Leek Town F.C.

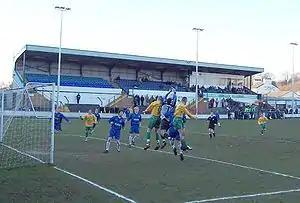
Leek Town (blue shirts) in action against Marine in 2006

In 1996–97 Leek claimed the Northern Premier League title by ten points and were this time granted promotion to the Conference. In their first season at this level they narrowly managed to avoid relegation but could not repeat the feat the following year and were relegated back to the Northern Premier League Premier Division. In 2000–01 the Blues were relegated to Division One, but regained their place in the Premier Division when the league was restructured due to the formation of Conference North in 2004. The club achieved several mid-table finishes in the league but struggled off the pitch. On 21 June 2006 it was announced that the club was in such severe financial peril that it was facing a winding-up order, but on 11 June the following year it was confirmed that a new consortium had taken over the club and secured its future. In the 2007–08 season Leek finished in the bottom four, resulting in relegation to Division One South. Between the 2011–12 and 2014–15 seasons the club qualified for the play-offs for promotion back to the Premier Division three times, but missed out each time. In 2011–12 Leek lost in the final to Ilkeston. Two seasons later the team lost at the semi-final stage to Belper Town, and in 2015–16 Leek lost in the final to Sutton Coldfield Town.